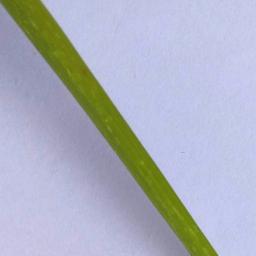
Label: Rice___Healthy